Talia al Ghul

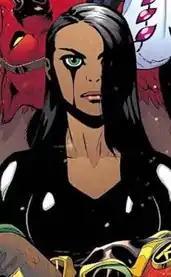
Talia al Ghul in Robin: Son of Batman #5 Cover by Patrick Gleason and Mick Gray

The concept of Talia and Batman having a child from "Son of the Demon" is reinterpreted into continuity in the story "Batman and Son" (2006), written by Grant Morrison. Their son is grown in an artificial womb and named Damian. He is raised and trained in the League of Assassins. Talia introduces him to Batman as part of a grand scheme involving ninja Man-Bats and the kidnapping of the British Prime Minister's wife.